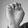
ASL letter: E